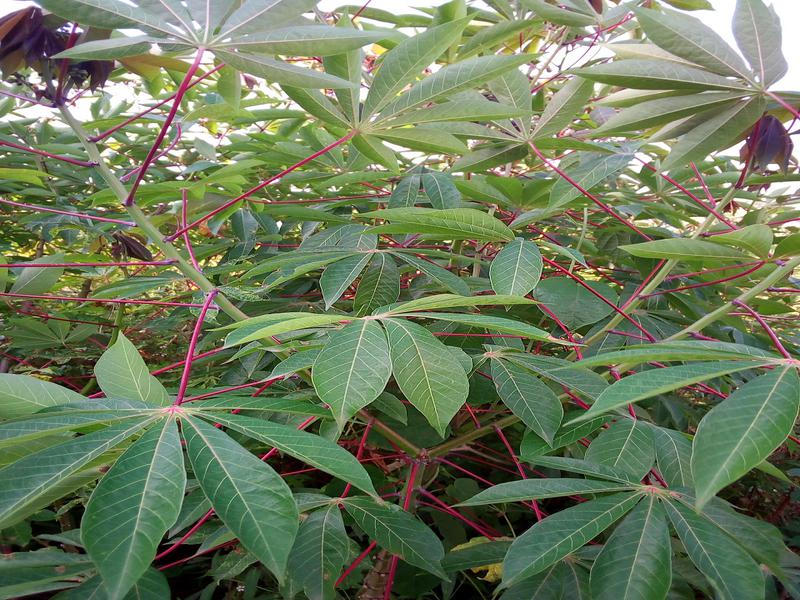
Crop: cassava
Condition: healthy